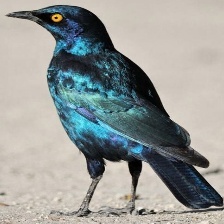
Species: CAPE GLOSSY STARLING
Scientific name: LAMPROTORNIS NITENS